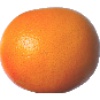
Label: Grapefruit Pink 1